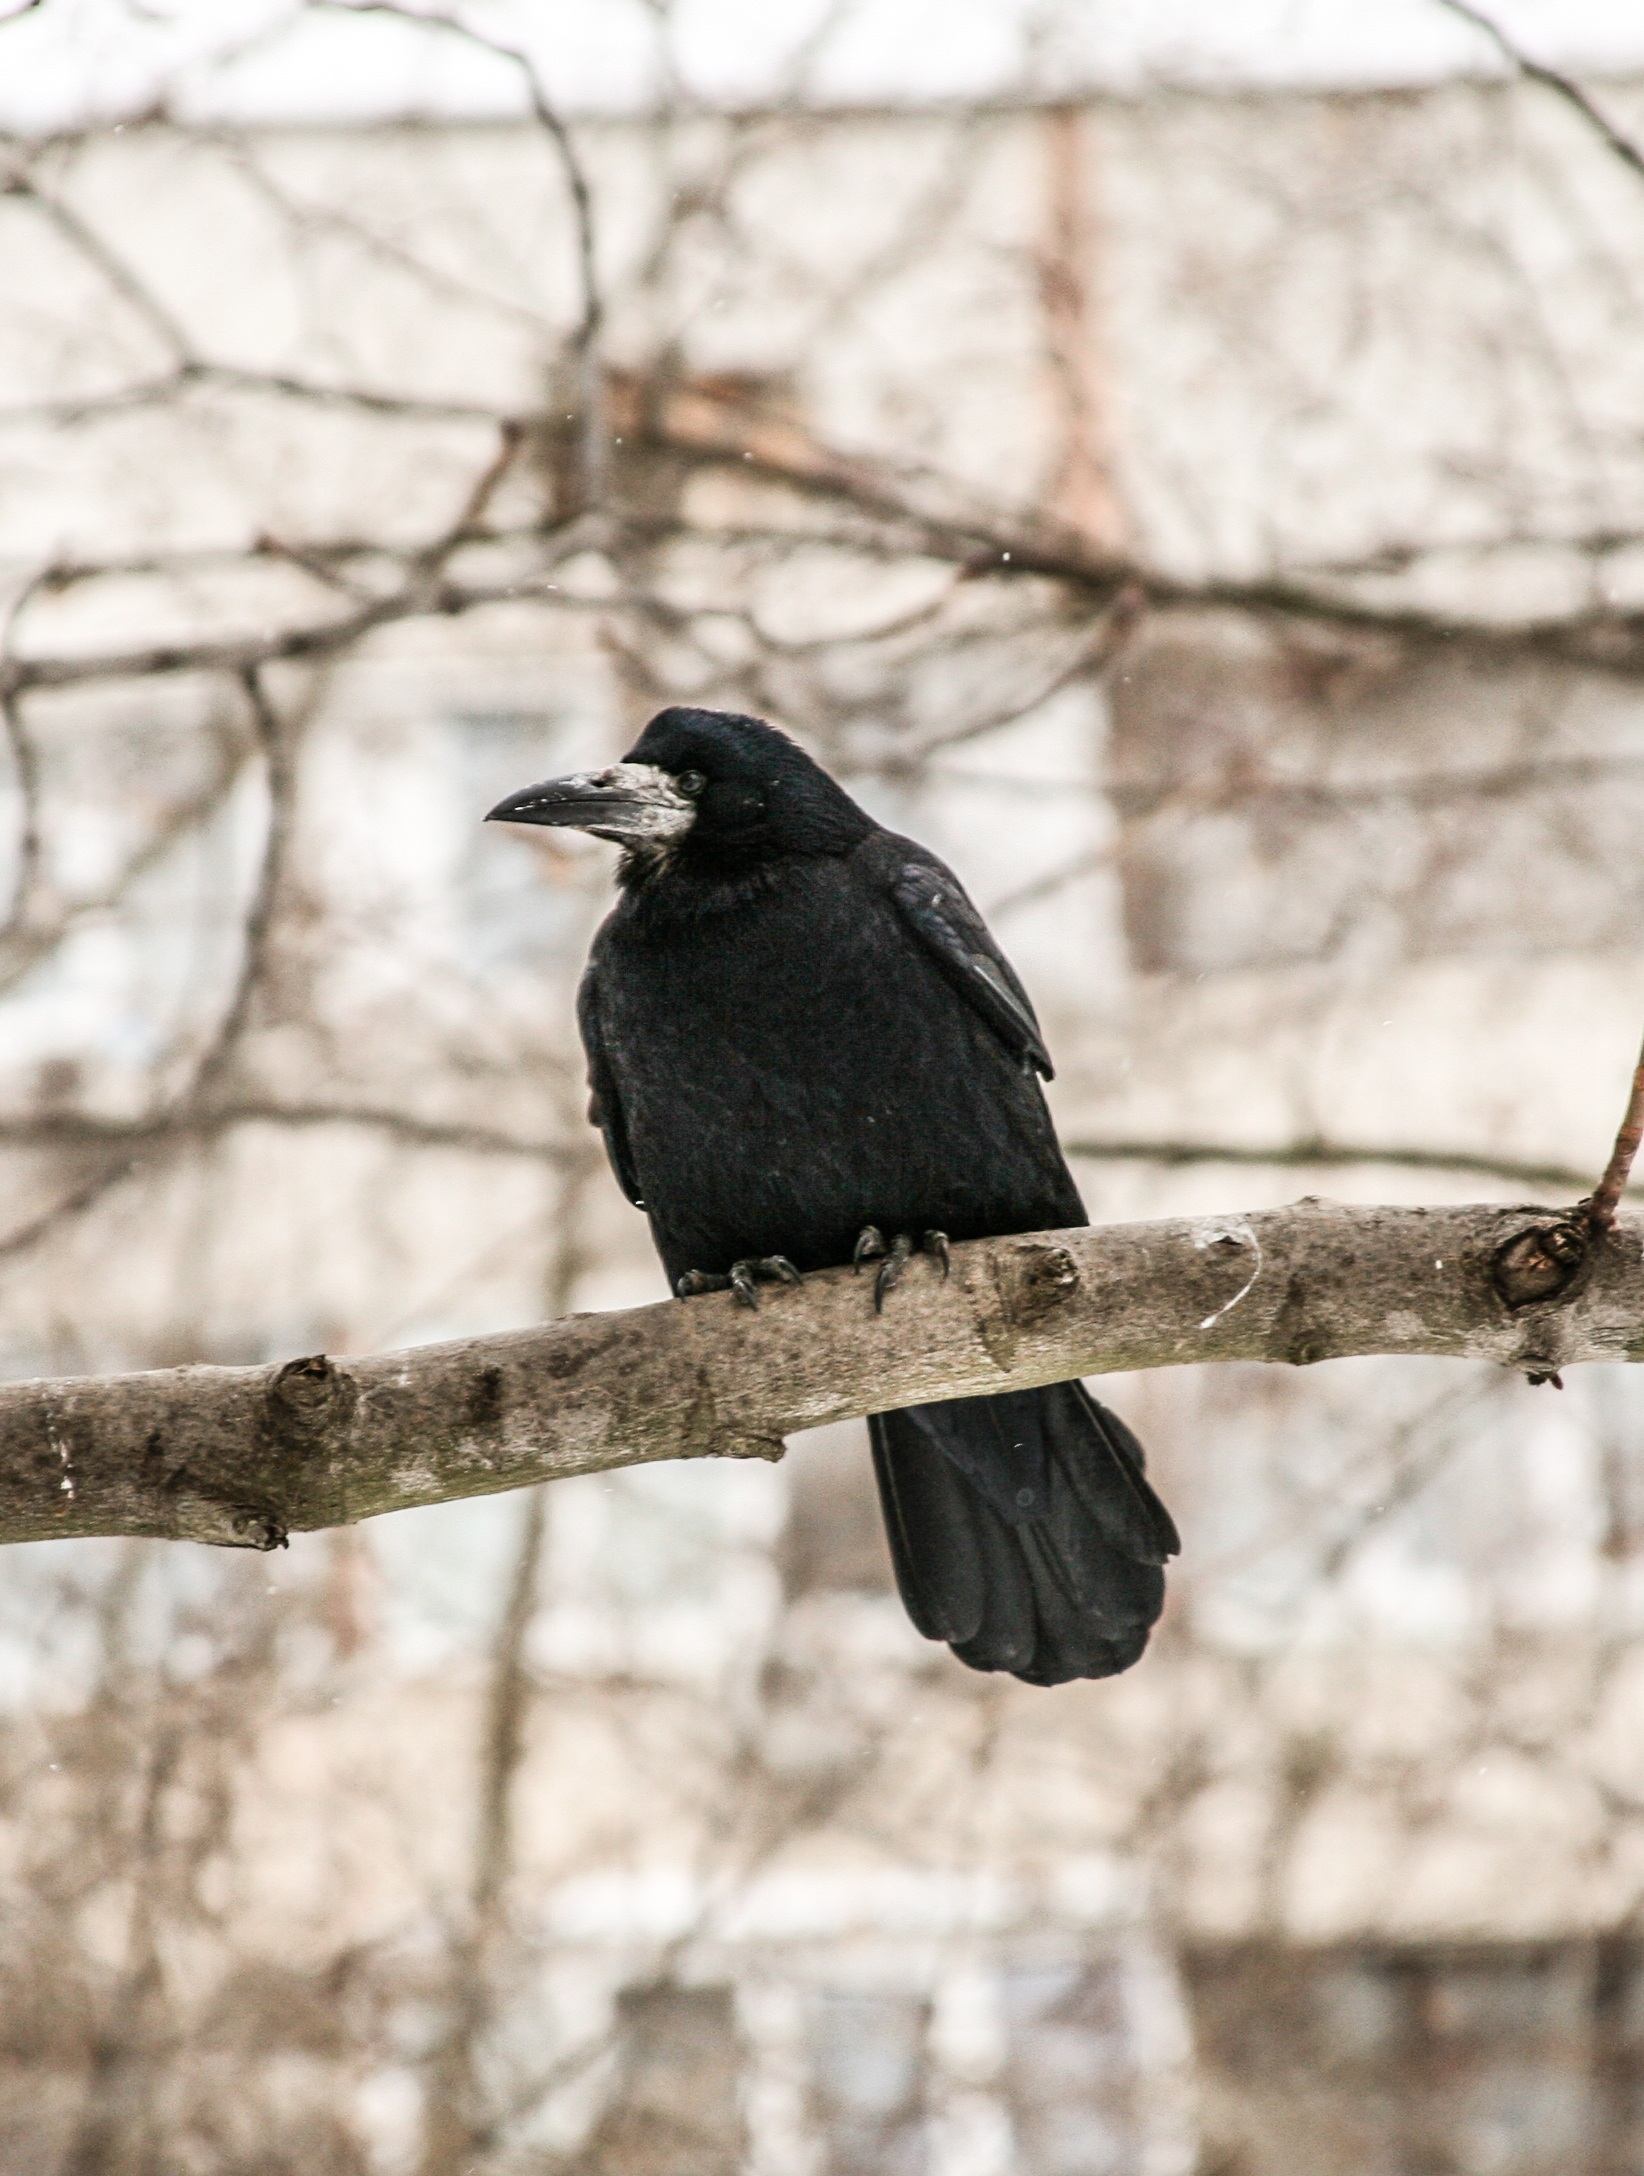
bird, nature, vertebrate, beak, wildlife, fauna, branch, perching bird, crow like bird, emberizidae, blackbird, wing, crow